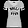
Label: T - shirt / top